Mayfield, California

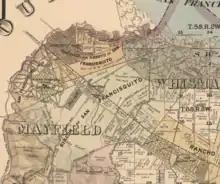
Mayfield on 1890 map of northern Santa Clara County. Note the property due south labelled as owned by Edward Barron; this was the original Mayfield farm.

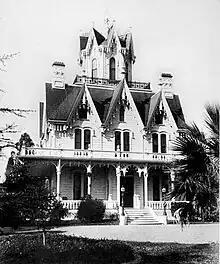
"Wedding Cake" residence built by Sarah Wallis and her husband in 1856.

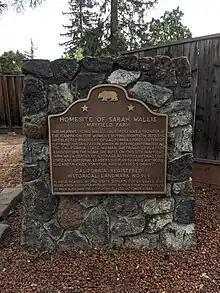
Historical Landmark plaque #969 of Sarah Wallis Mayfield Farm.

On April 10, 1853, Elisha Oscar Crosby, a former New York lawyer residing in San Jose, bought of the Rancho Rincon de San Francisquito from the Secundino and his brother Teodoro Robles for $2,000. He called his new property Mayfield Farm. Mayfield began as a town in 1853 about one mile north of Mayfield Farm. A public house was constructed by James Otterson. It was the site of a stagecoach stop, inn, and a saloon known as "Uncle Jim's Cabin" near the intersection of El Camino Real and today's California Avenue in what is now southern Palo Alto. In 1855, Uncle Jim's Cabin had evolved into a mail stop, with Otterson assuming the role of postmaster. Otterson is credited with proposing the name "Mayfield." As time passed, Mayfield transformed into a village, complete with a blacksmith shop, a general store, a butcher shop, a cobbler's shop, and its first school.